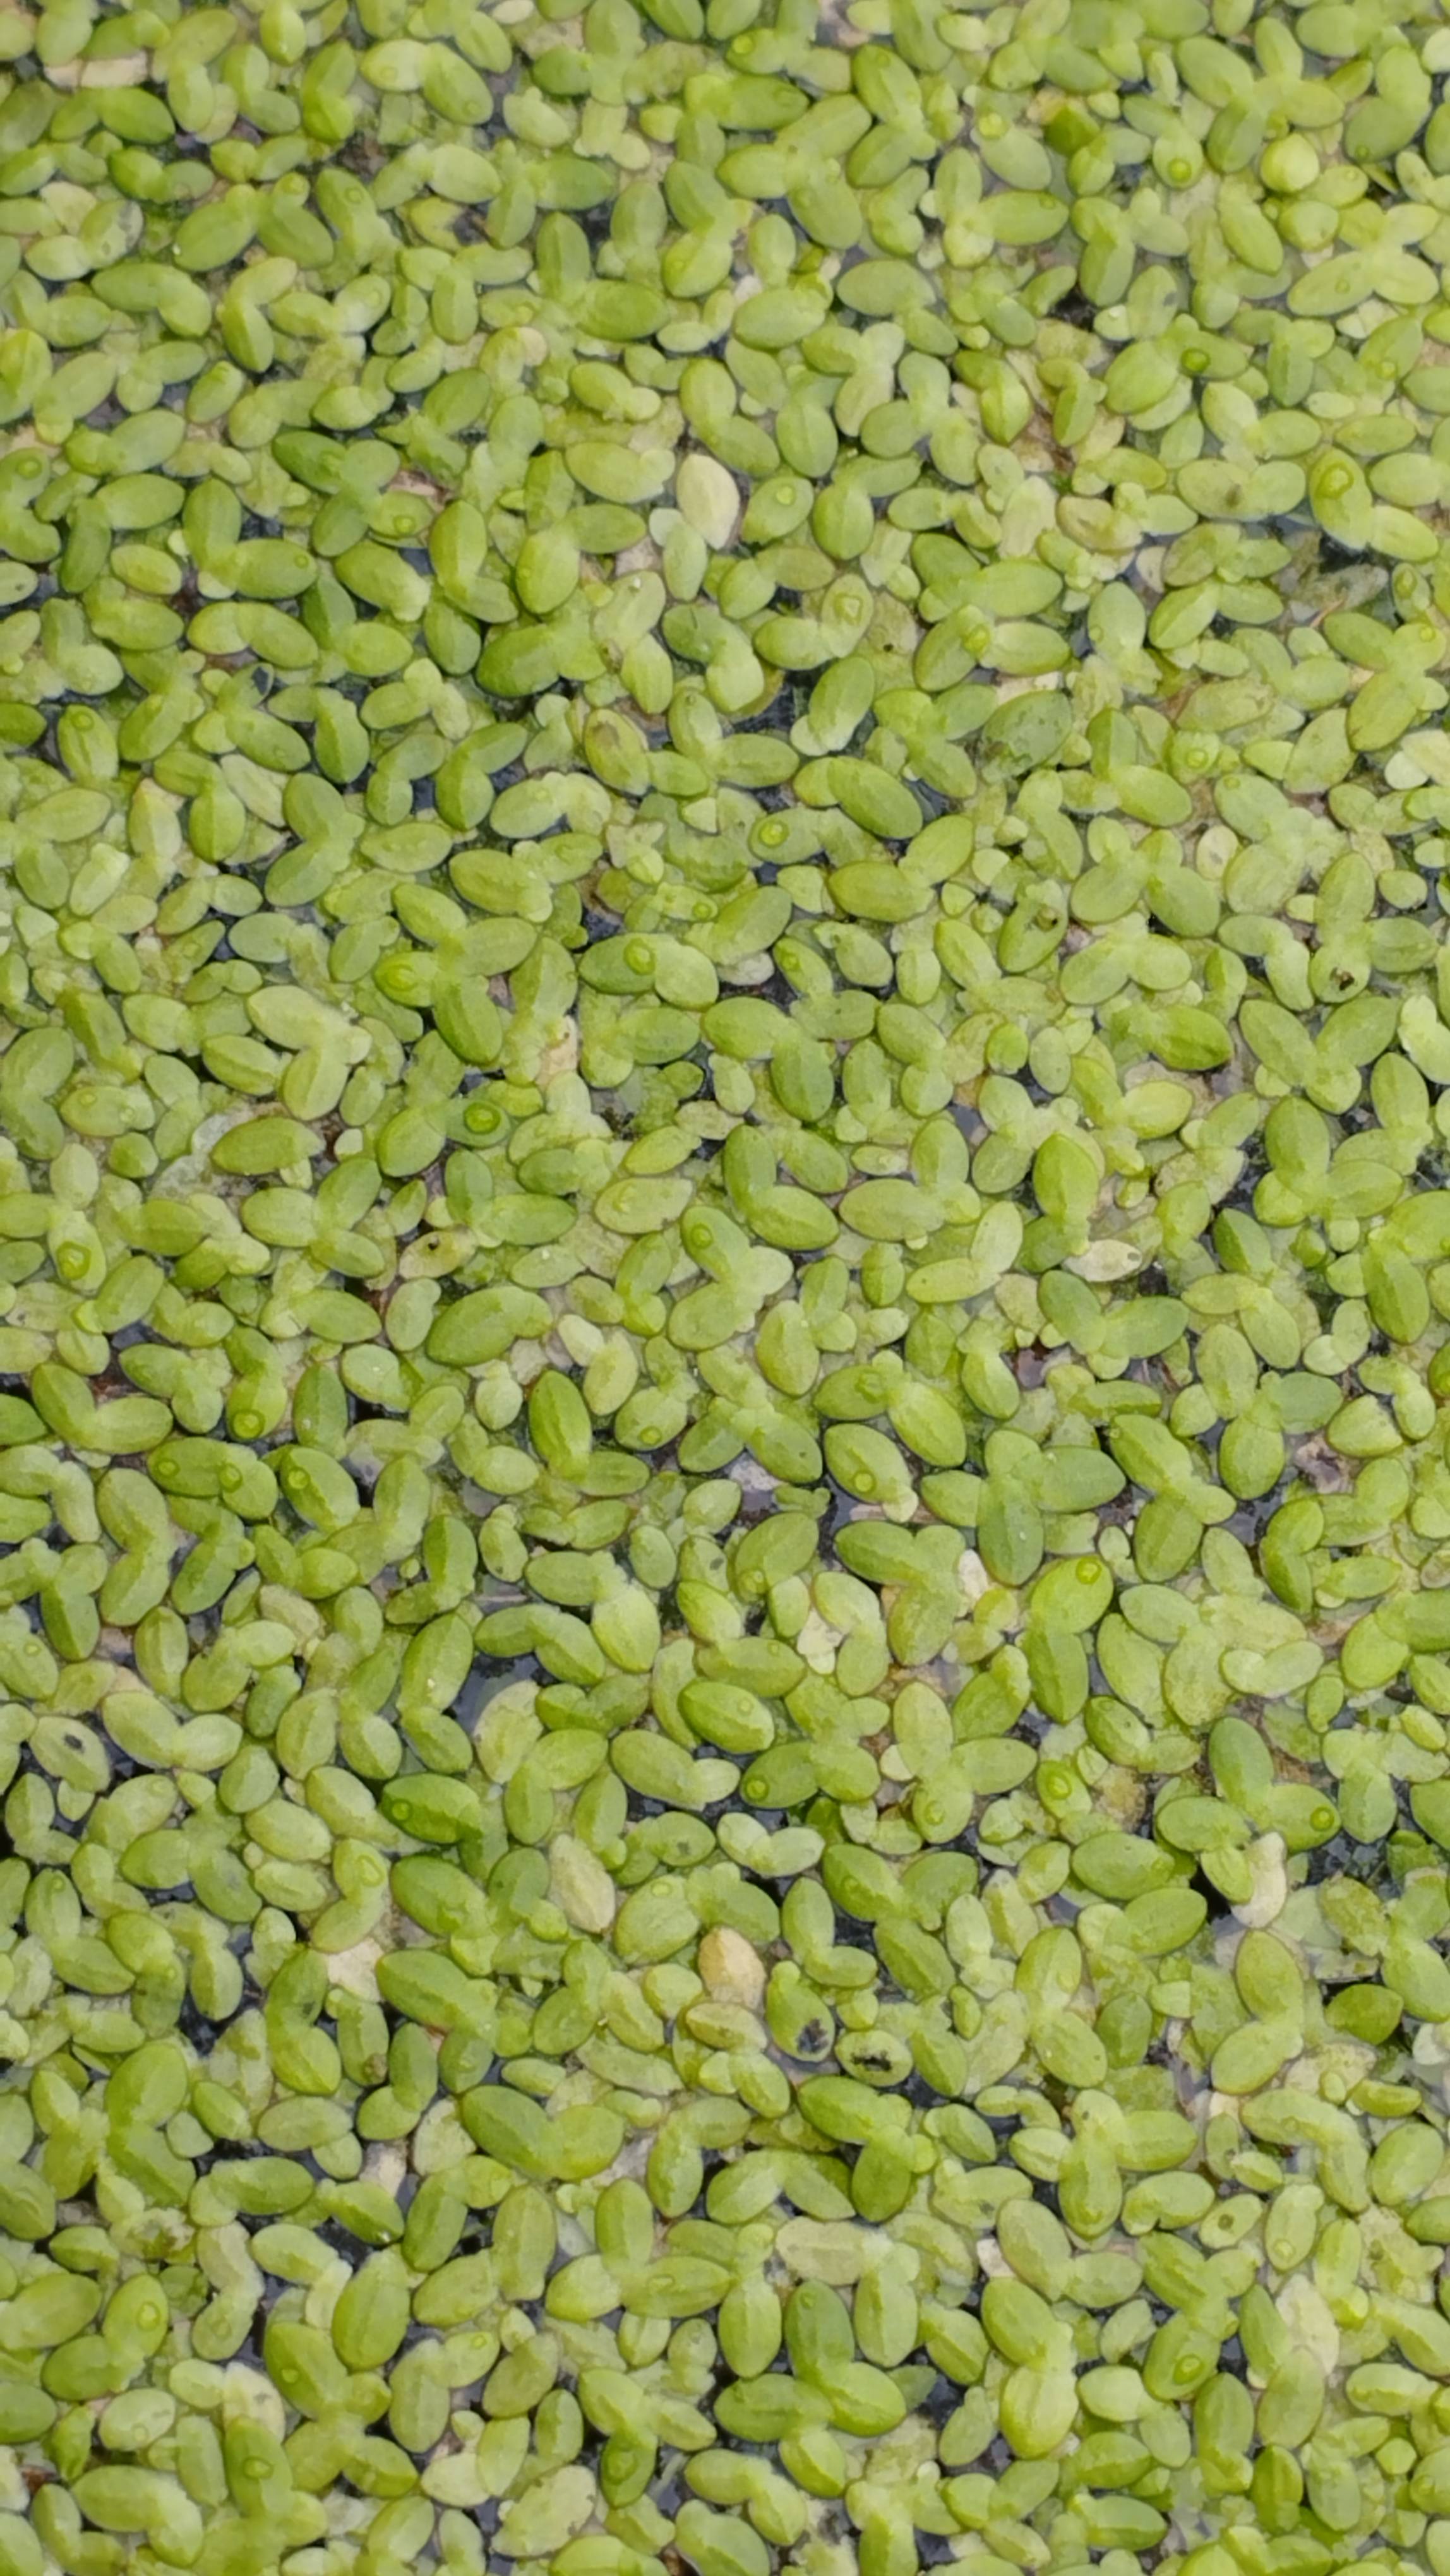
Species: Common Duckweeds (Lemna minor)